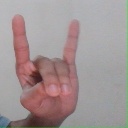
अक्षर: श